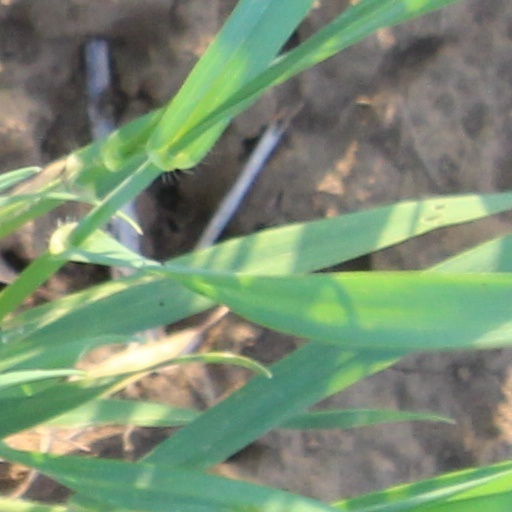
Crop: wheat